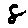
Label: 8